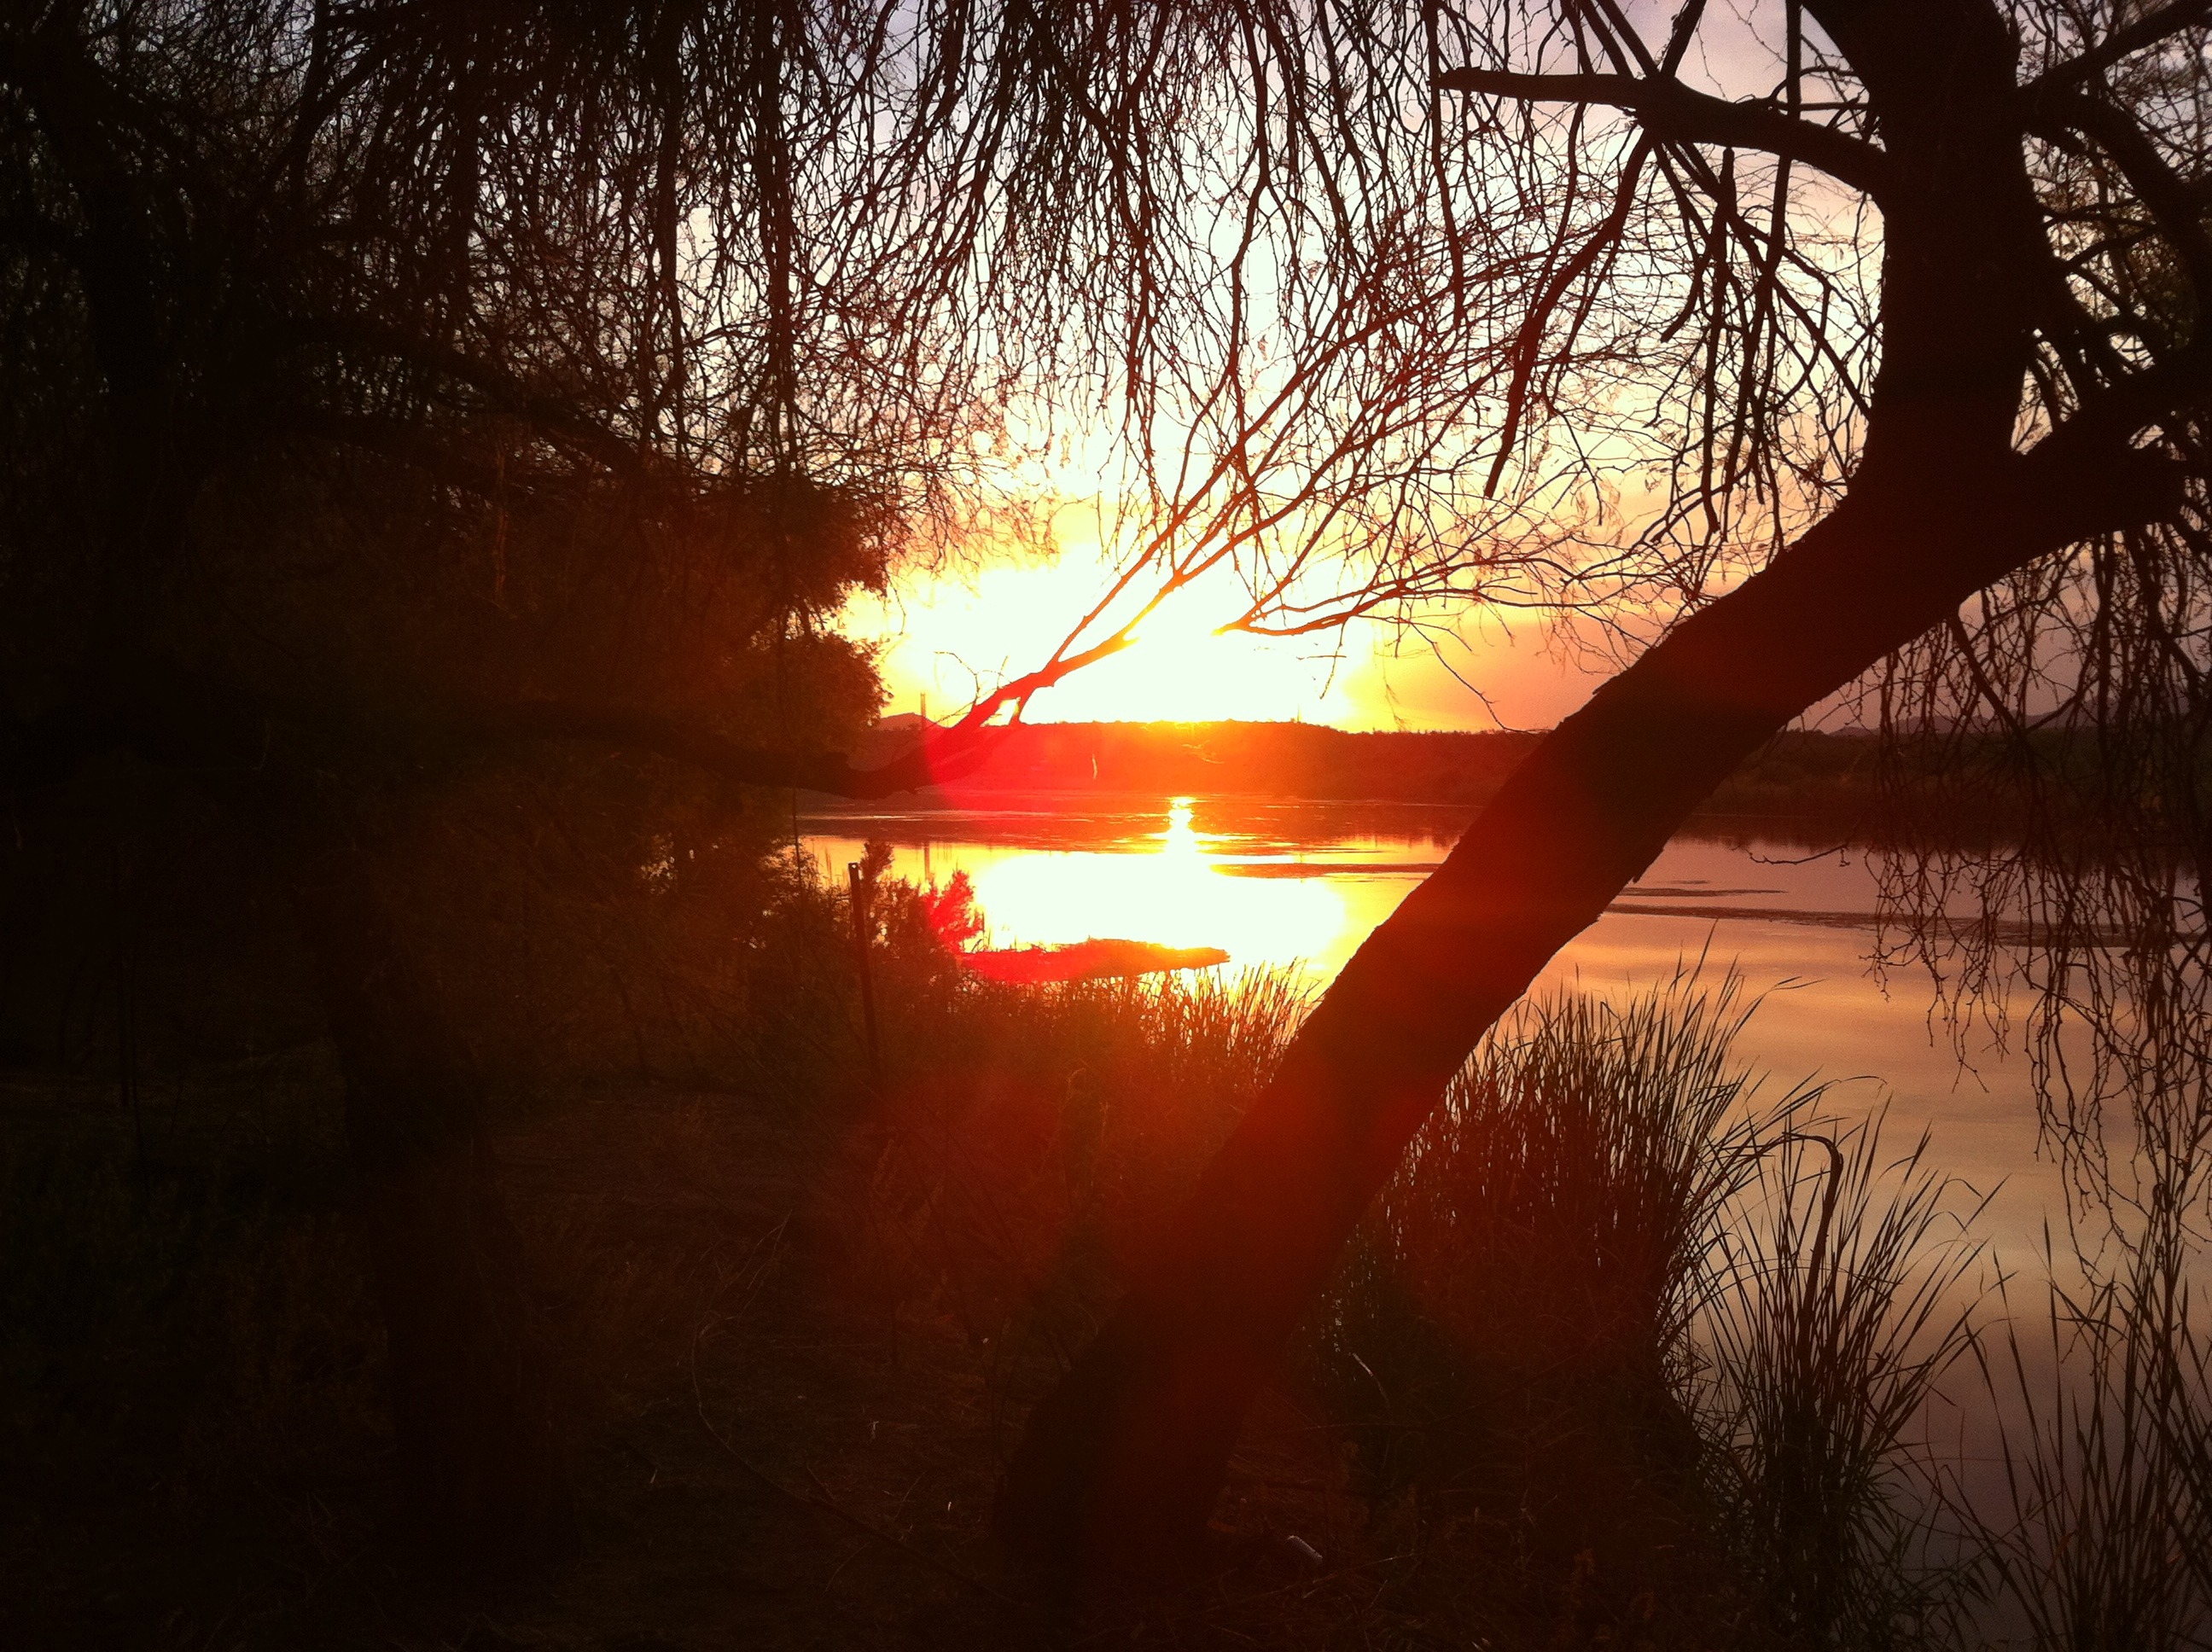
landscape, tree, water, nature, forest, horizon, branch, light, glowing, sunshine, sun, sunrise, sunset, mist, sunlight, morning, star, lake, dawn, dark, dusk, wild, evening, twilight, orange, reflection, scenic, scenery, darkness, black, flora, plants, trees, riverbank, bright, reflections, silhouettes, shiny, shining, riverside, grasses, astronomical object, glows, evenings, mornings, atmospheric phenomenon